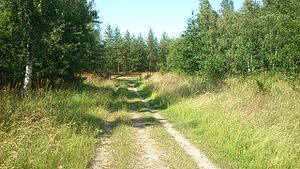
Trige / Galleri
Trige er en by i Østjylland med 2.810 indbyggere, beliggende som satellitby til Aarhus ved sekundærrute 180. Den danner den nord-nordvestlige afgrænsning af Aarhus Kommune og hører til Region Midtjylland.